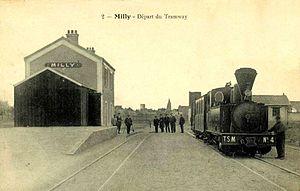
Train au départ avec la locomotive n° 4.
« Corpet-Louvet » est le nom d'une société connue en particulier pour sa production de locomotives à vapeur. Les amateurs de l'histoire des chemins de fer, notamment du réseau secondaire à voie étroite, connaissent bien cette entreprise familiale qui en fait a pris successivement la forme de plusieurs entités juridiques, jalonnant pendant près d'une centaine d'années son activité de constructeur ferroviaire. Cette période débute dans la deuxième moitié du XIXᵉ siècle et se poursuit pendant toute la première moitié du XXᵉ siècle, la fin de la production ferroviaire se situant en 1952.
Le Tramway Sud de Seine-et-Marne, surnommé le « Tacot de Barbizon », est un chemin de fer secondaire sur route reliant Melun à Barbizon, via Chailly-en-Bière, et Milly-la-Forêt à Chailly-en-Bière. Il a été mis en service en 1899 et supprimé en 1938. La longueur totale de la ligne est de 34 km, dont 12 pour la portion de Melun à Barbizon et 22 pour la portion de Milly à Chailly. La ligne est presque entièrement située dans le département de Seine-et-Marne, seul le dernier kilomètre, avant Milly-la-Forêt, est situé dans l'ancien département de Seine-et-Oise.